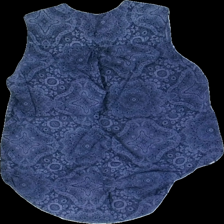
View: back
Type: Blouse
Category: Ladies
Brand: Not in the list
Brand text on label: Jyothi
Colors: Blue
Material: 100% Viscose
Pattern: Other
Cut: Regular, C-collar
Size: M
Season: All
Price range: 50-100
Recommended usage: Reuse
Comment: washed out